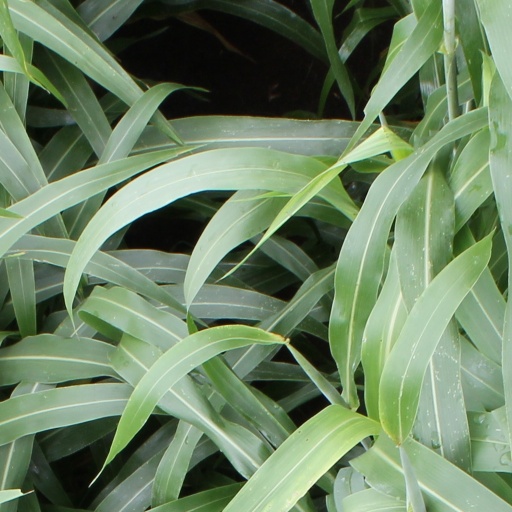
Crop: sorghum